Campbell Dallas Emory

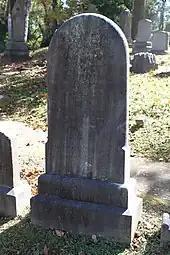
Grave of Emory at Oak Hill Cemetery

Lieut. Colonel Campbell Dallas Emory died on March 11, 1878, in San Antonio, Texas. He was buried at Oak Hill Cemetery in Washington, D.C.